Side by Side (film festival)

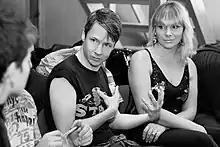
John Cameron Mitchell.

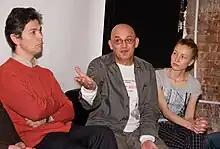
Dimitri Isayev, Klaus Mabel Ascheneller.

The idea of running a film festival in Saint Petersburg first came up in a meeting between Manny de Guerre and Irina Sergeyeva in the summer of 2007. A wide resonance and heated discussions arose in society as the plan of organizing the festival was announced publicly at the end of December.